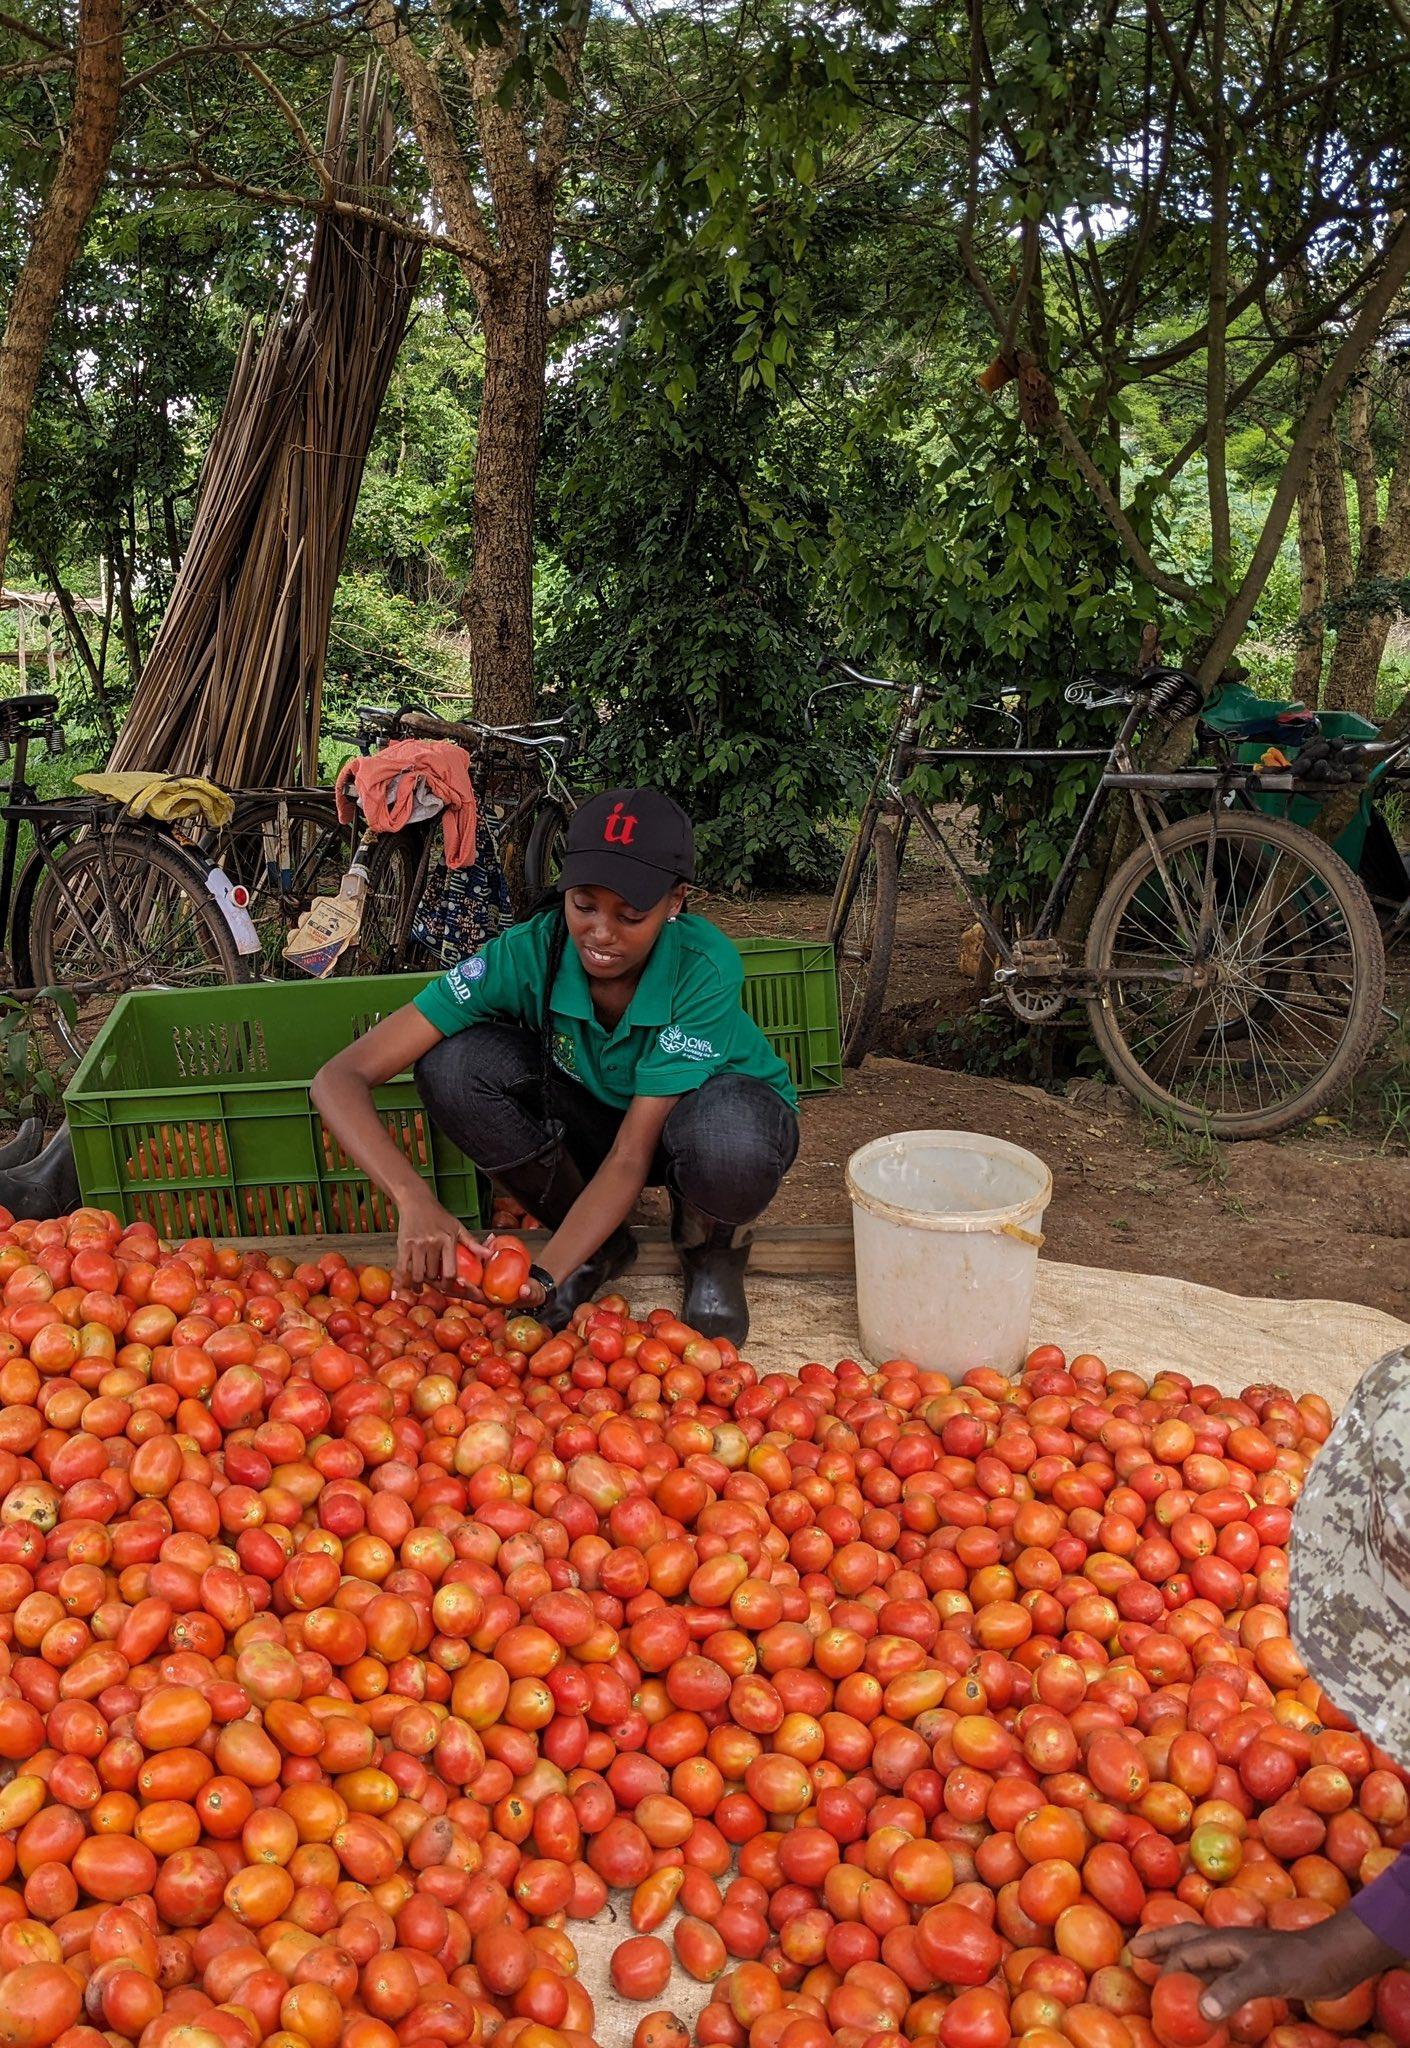
Watu walio katika eneo la wazi lililozungukwa na zao aina ya nyanya zilizovunwa na kuwekwa kwa pamoja, ikiashiria ni eneo litumikalo kwa ajili ya utayarishaji wa mazao hayo ya kibiashara.